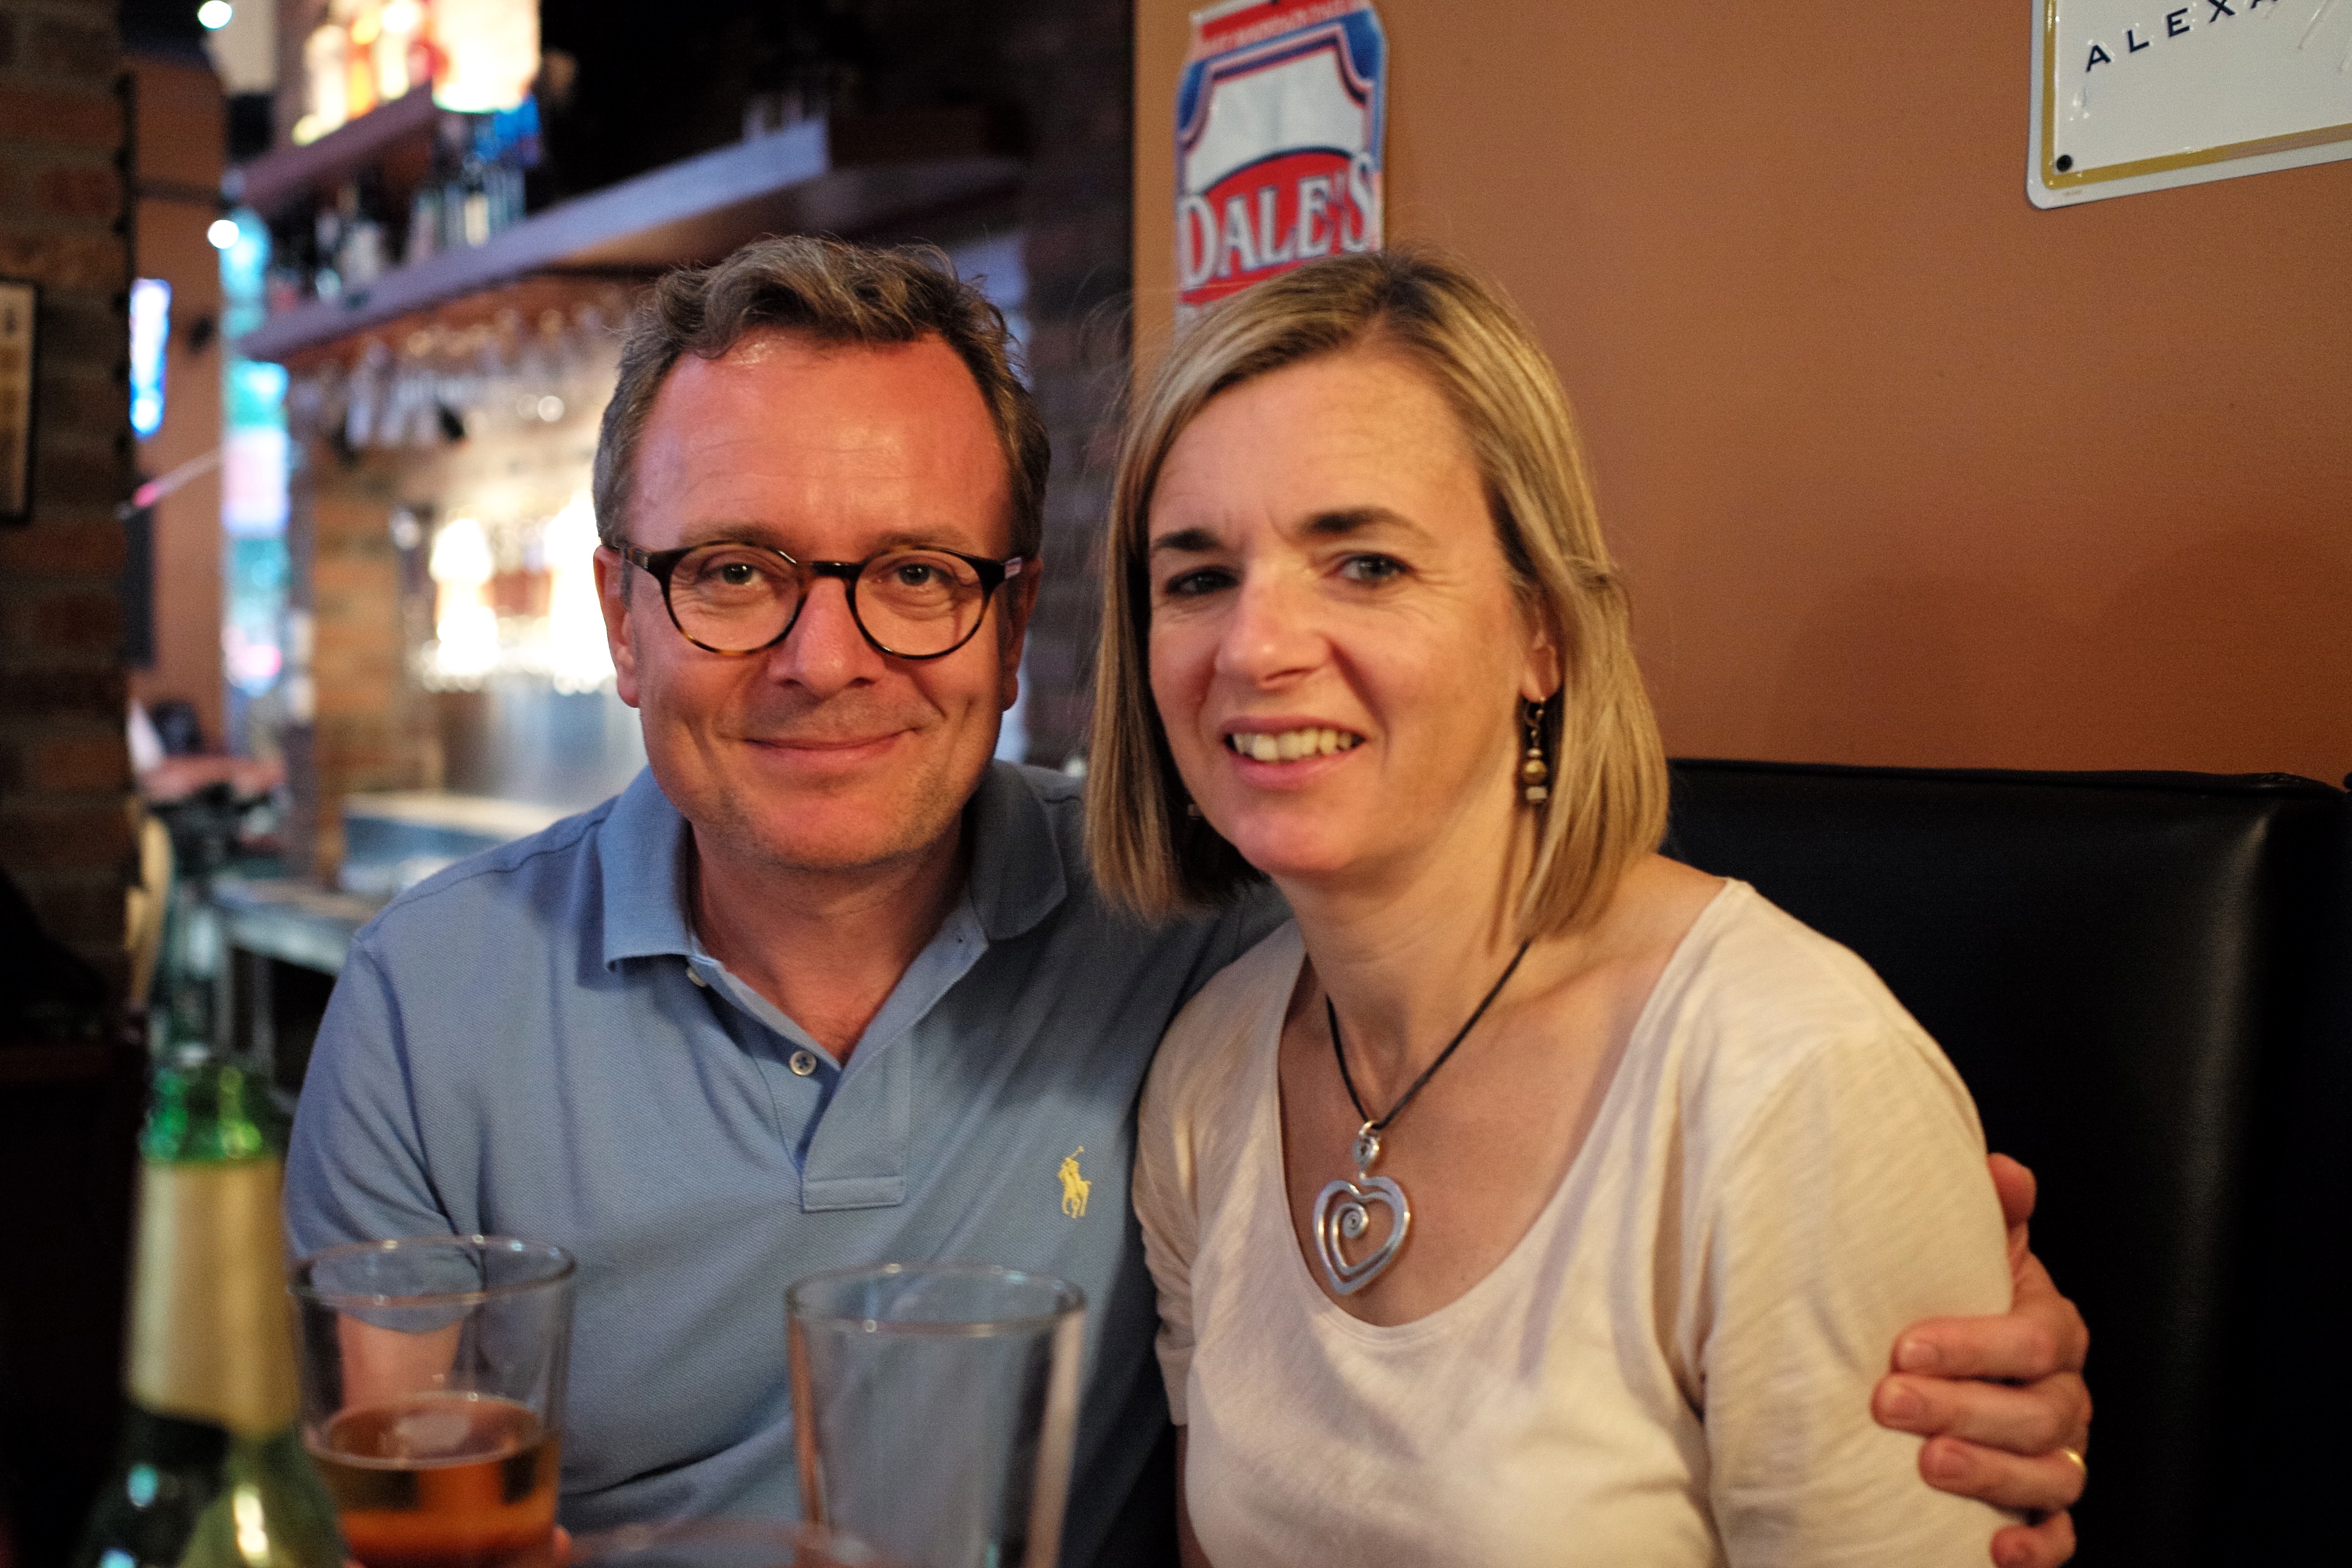
people, meal, sense